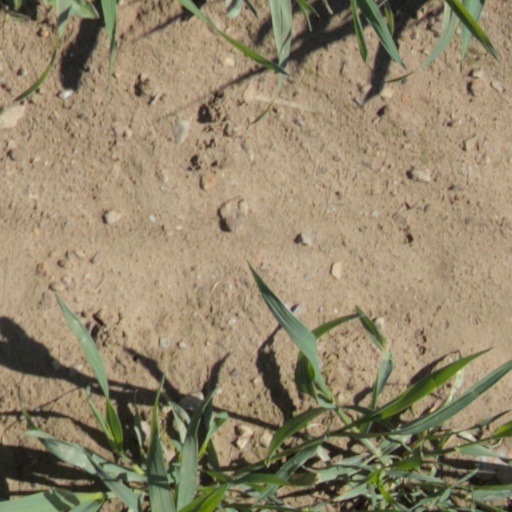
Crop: wheat